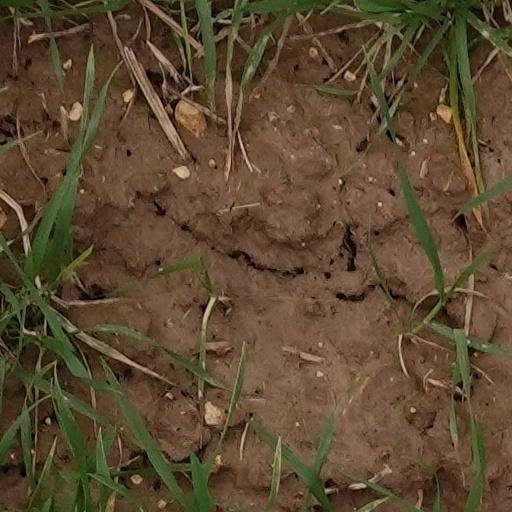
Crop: wheat